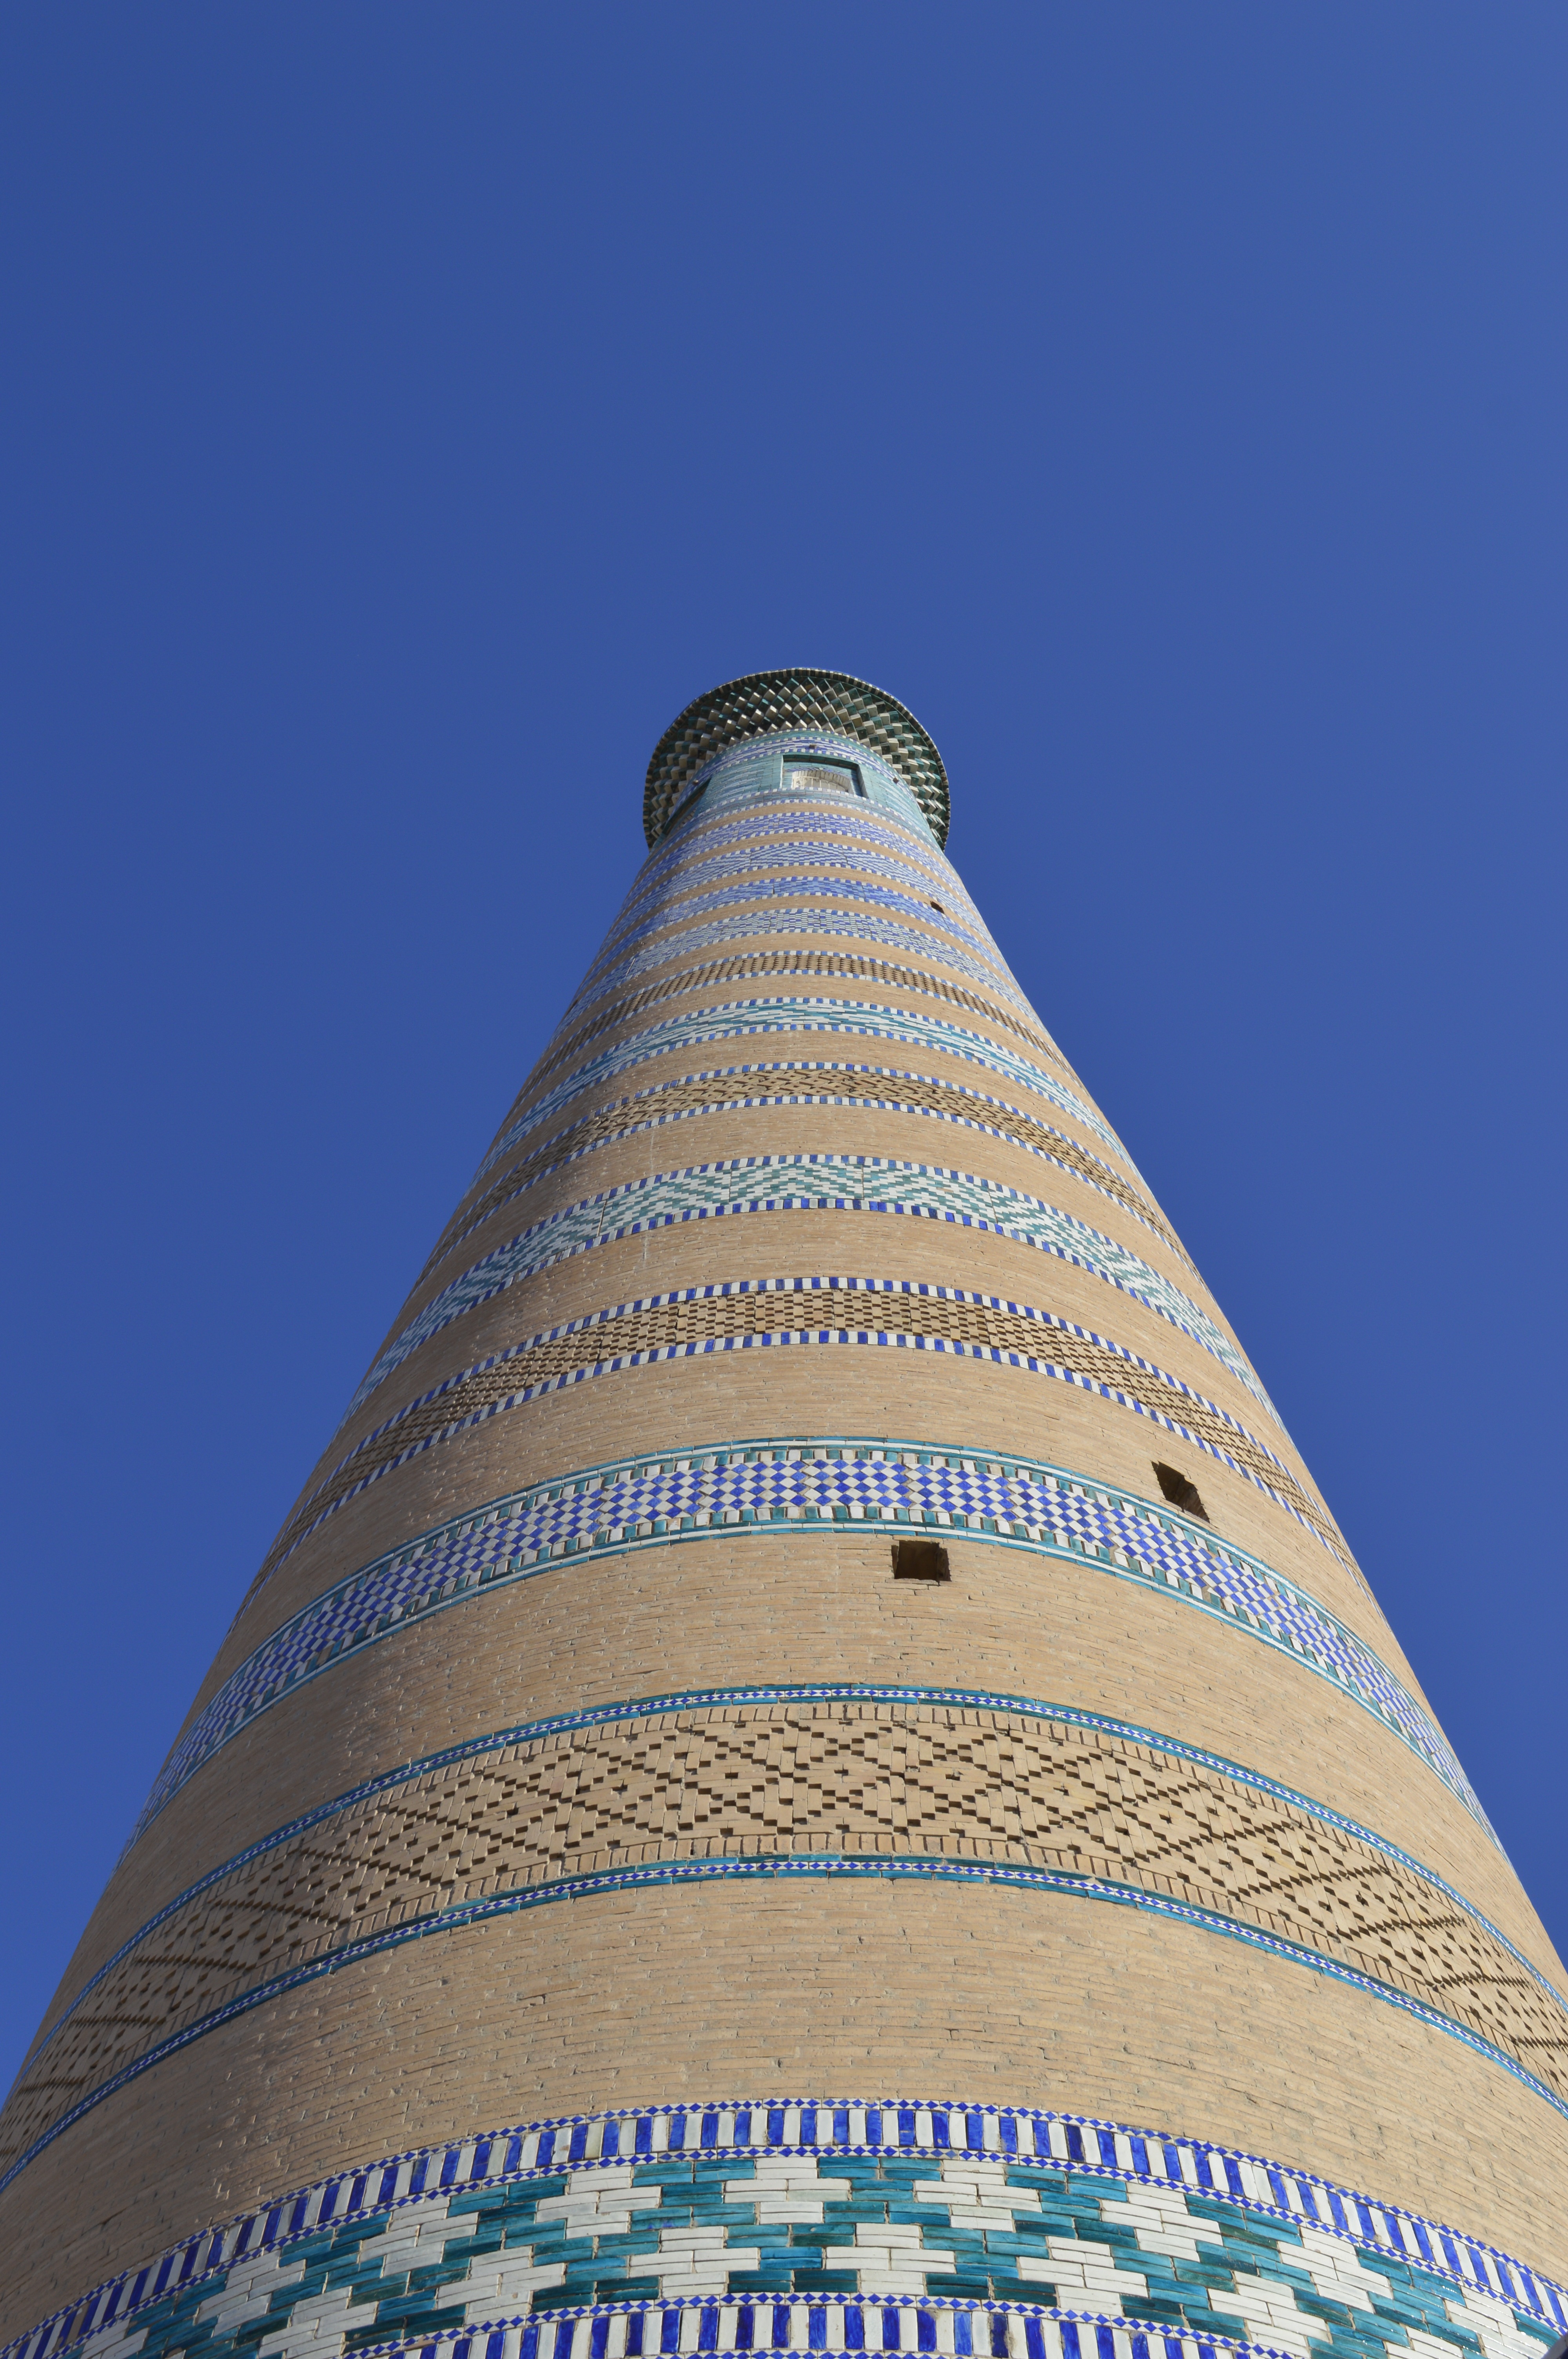
architecture, building, old, skyscraper, line, tower, holiday, landmark, blue, spire, steeple, symmetry, mosaic, dome, shape, cities, khiva